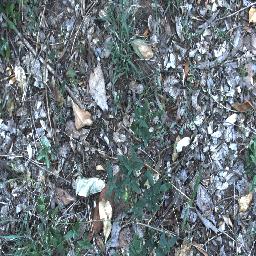
Label: negative